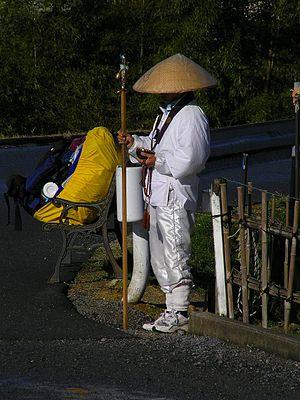
Takuhatsu est une forme traditionnelle d'aumône commune au moine bouddhistes du Japon. Dans la pratique du takuhatsu, les moines voyagent en tous lieux et enseignent le dharma.